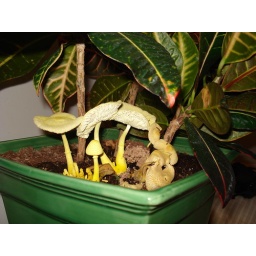
Growing in our house plant